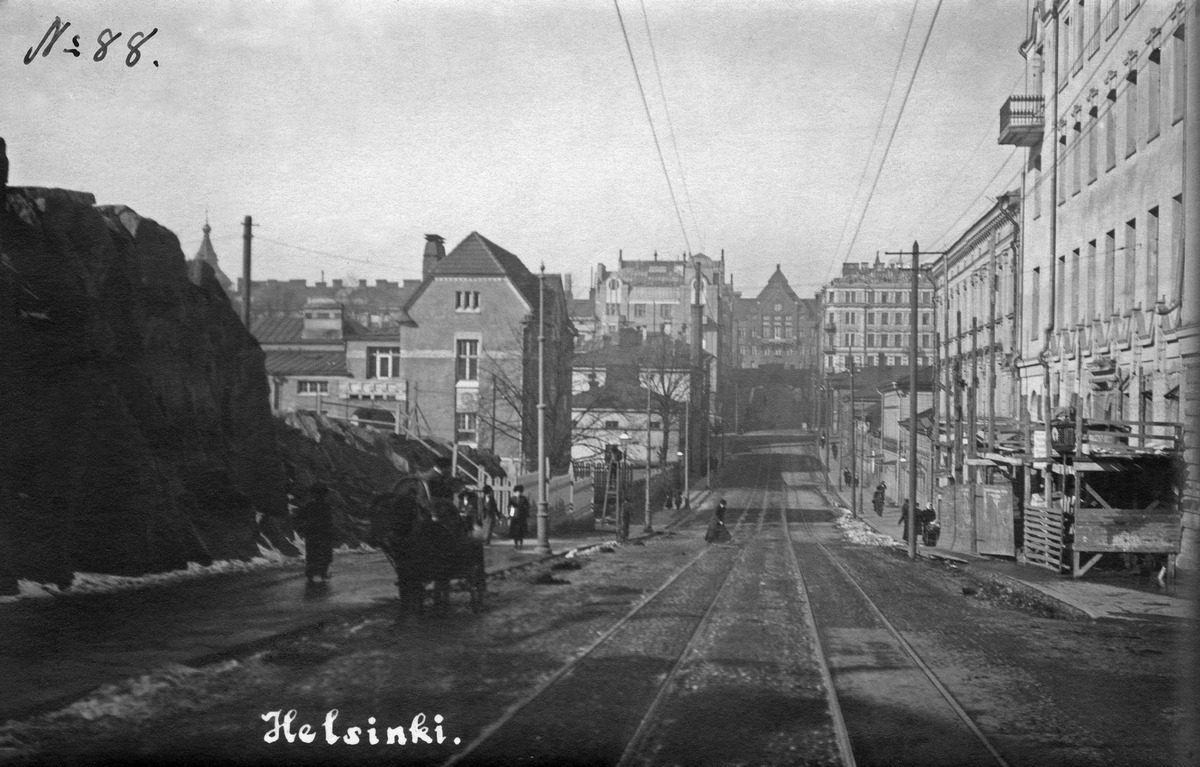
Näkymä Nikolainkadulle pohjoiseen päin (nyk
sisällön kuvaus: Näkymä Nikolainkadulle pohjoiseen päin (nyk. Snellmaninkatu) suurinpiirtein nykyisen Vironkadun ja Snellmaninkadun risteyksestä. Oikealla rakenteilla Snellmaninkatu 17 (valmistunut 1911), 19, 21. Kadun päässä siintää Siltavuorenpenger 20 (Helsingin

yliopiston fysiologian laitos, nyk. Helsingin yliopiston käyttäytymistieteellisen tiedekunnan käytössä). mustavalkoinen
Ajankohta: kuvausaika 1910 n.
Paikka: Suomi, Uusimaa, Helsinki, Kruununhaka Helsinki, Snellmaninkatu 17, 19, 21
Aiheet: raideliikenne raitioliikenne, hevosajoneuvot, jalankulkijat, rakennukset asuinrakennukset, kadut, rakentaminen kaupunkirakentaminen, osuustoiminta